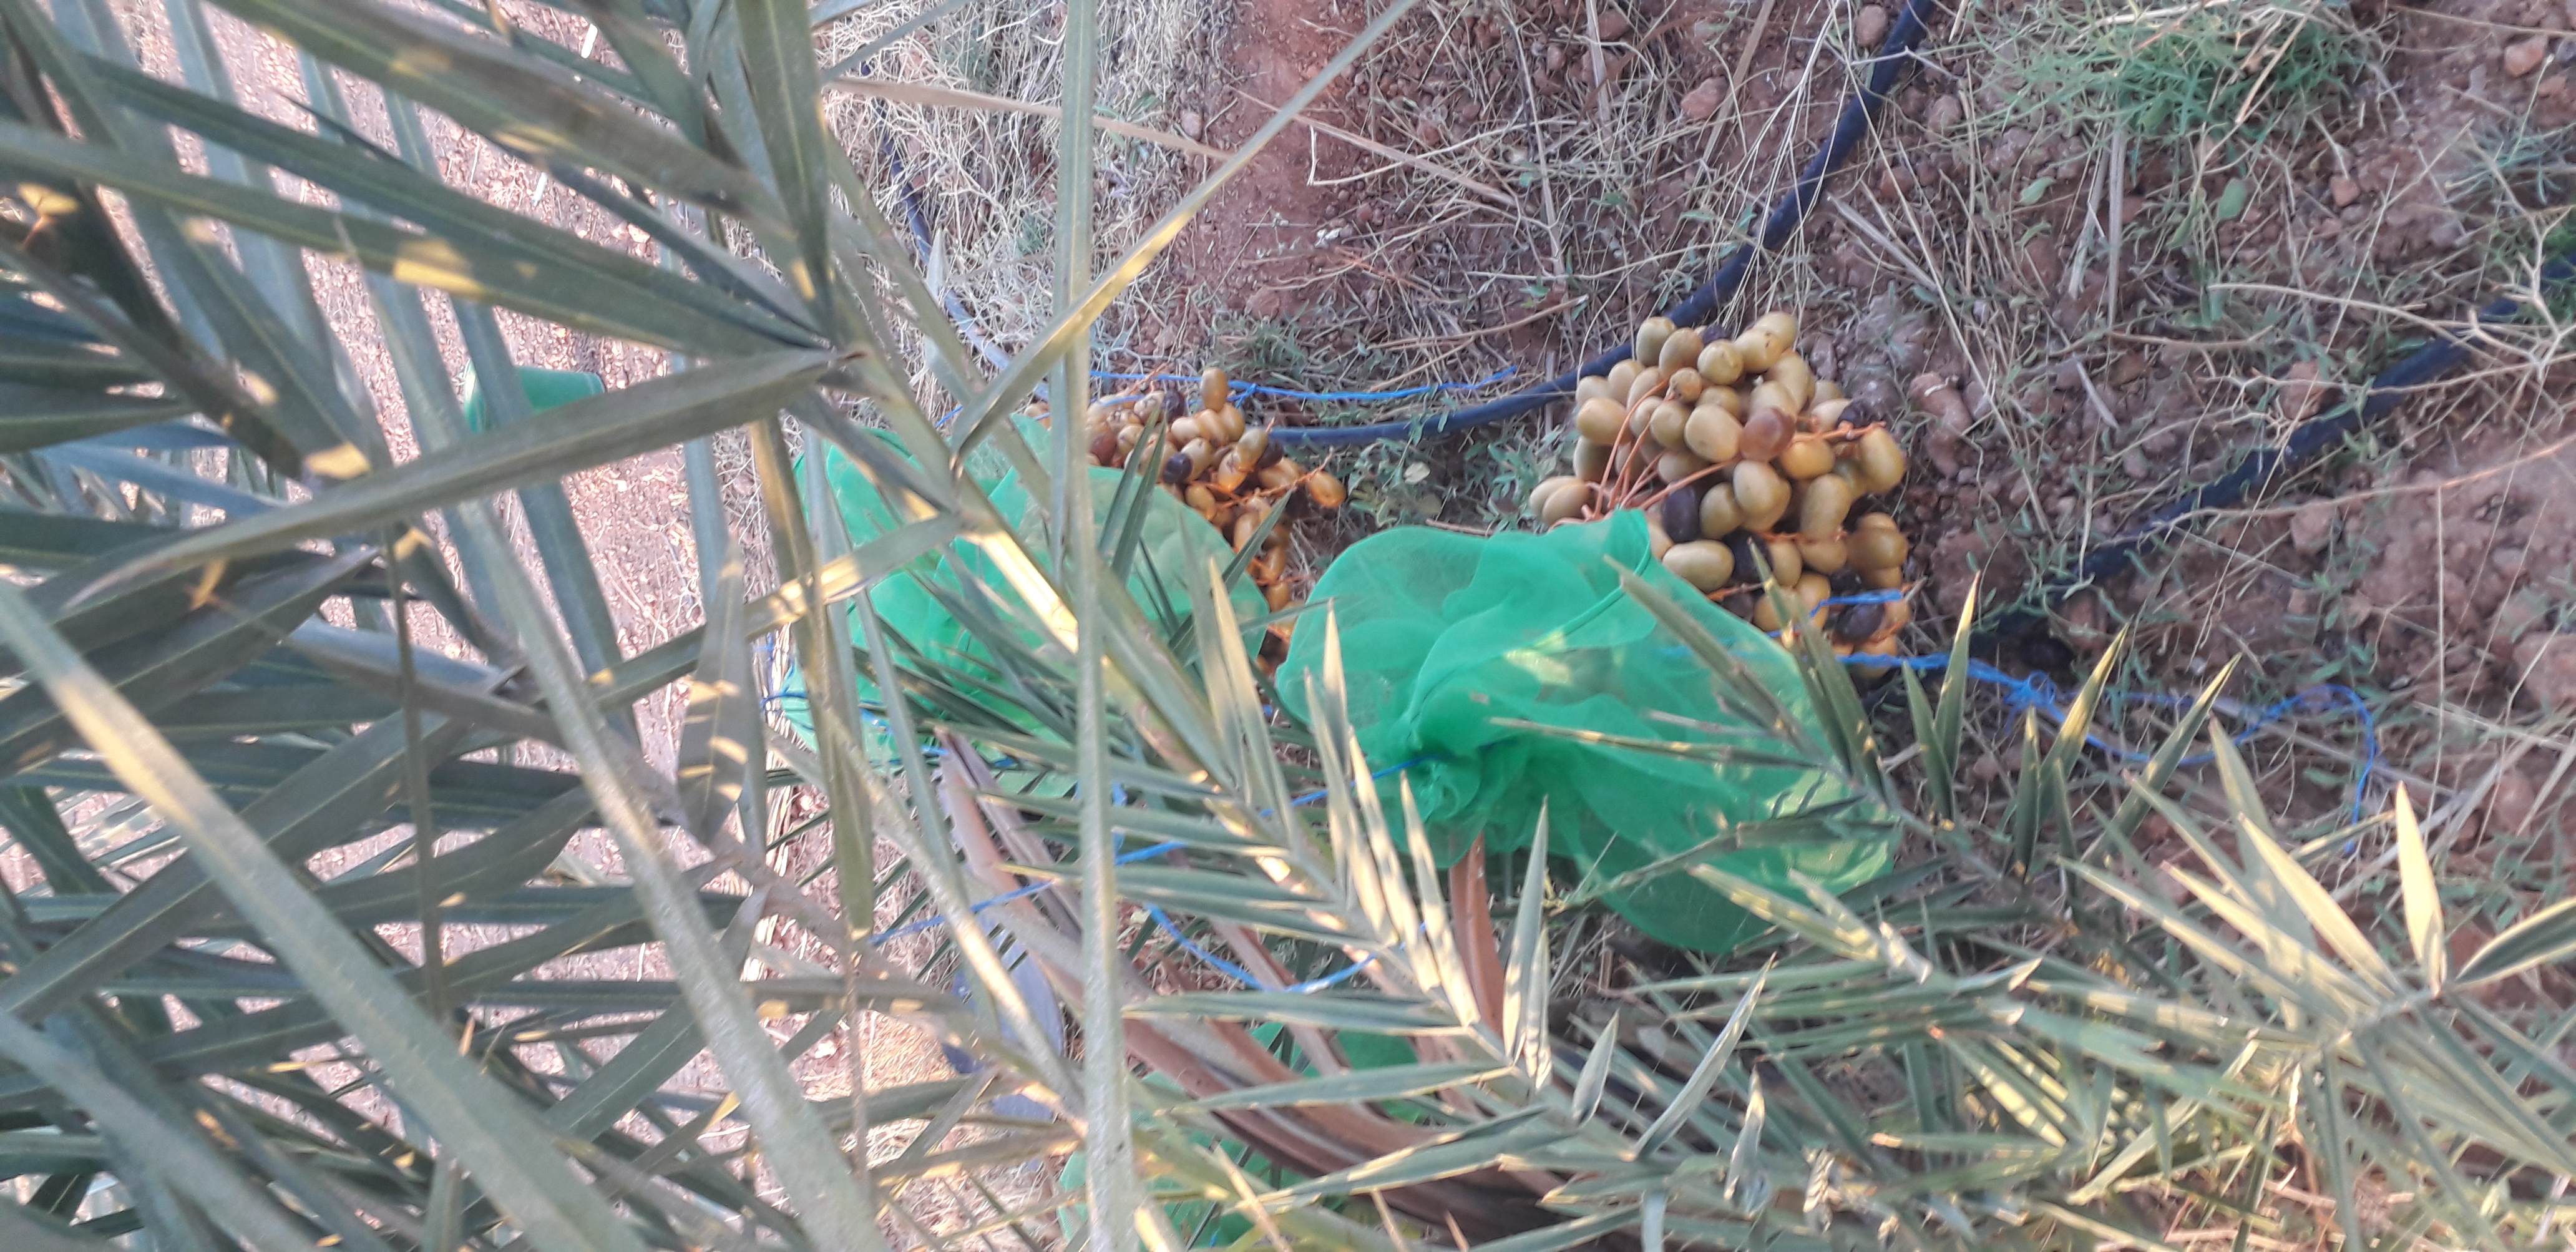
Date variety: Boufagous